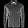
Label: Shirt